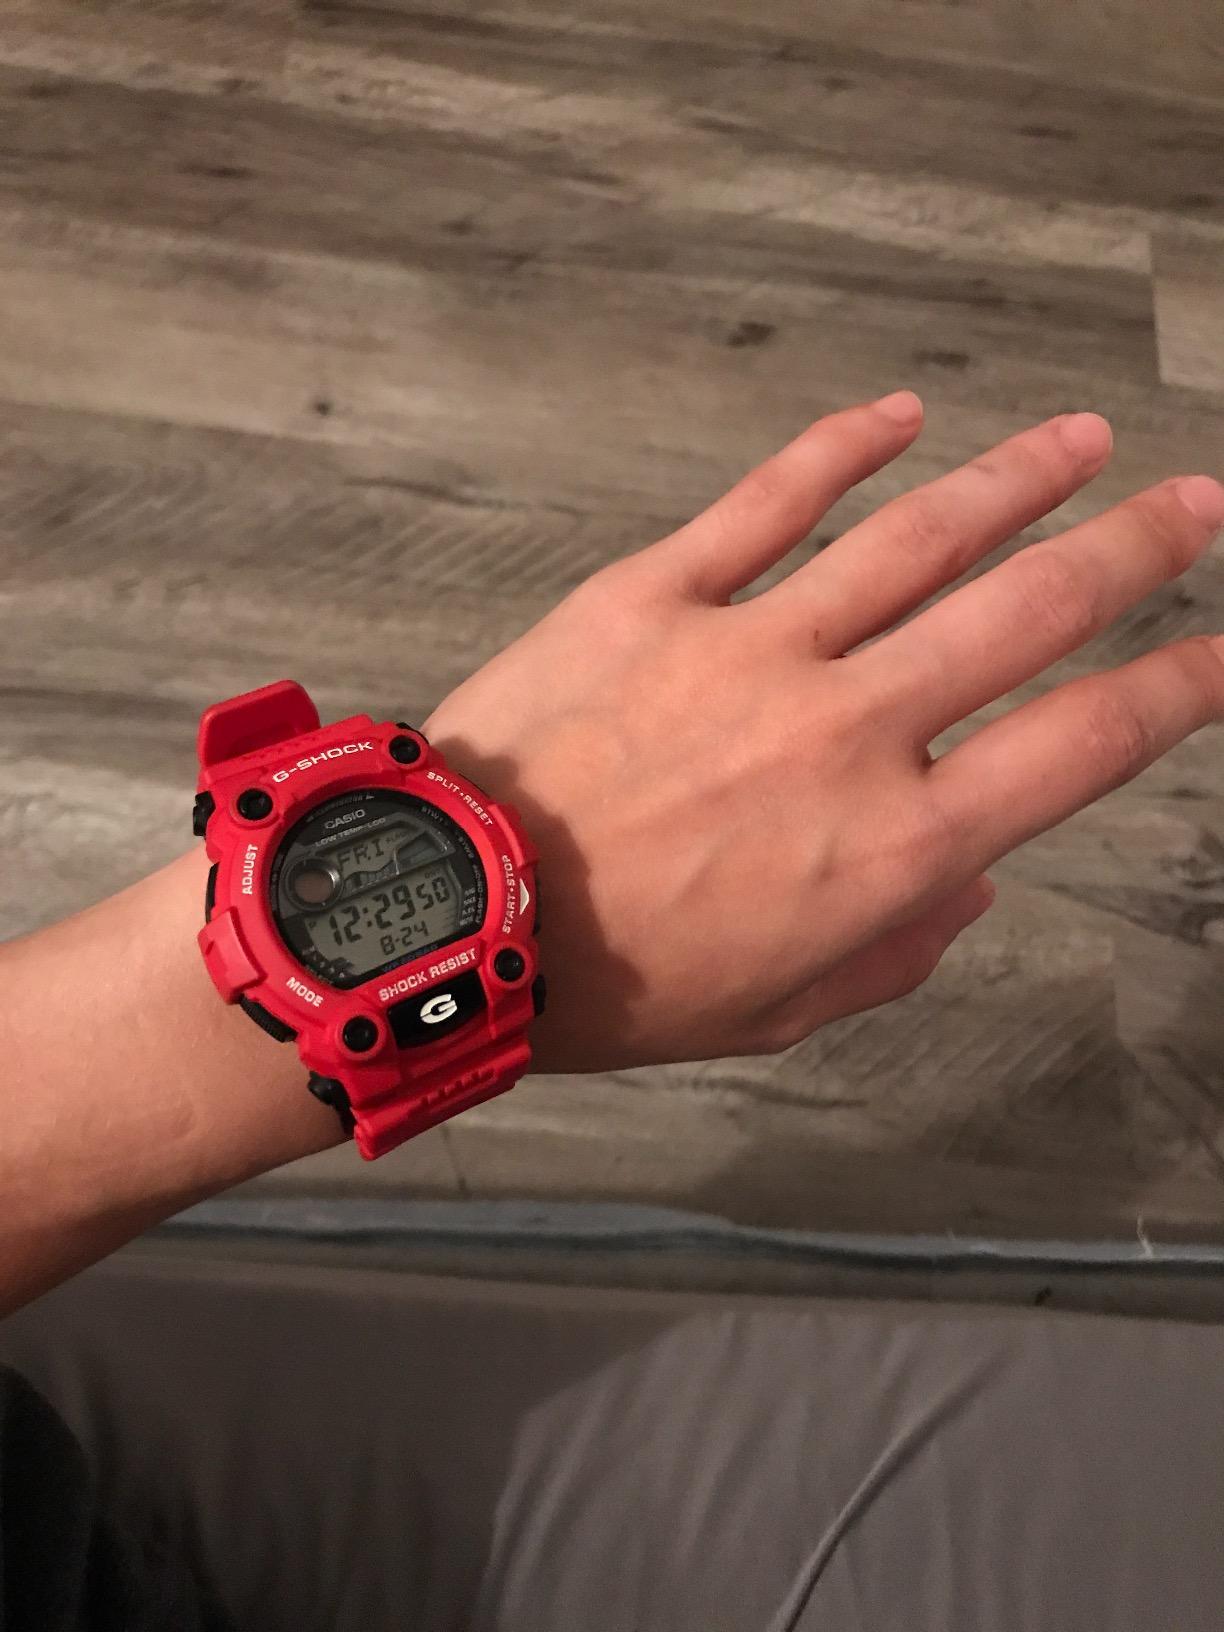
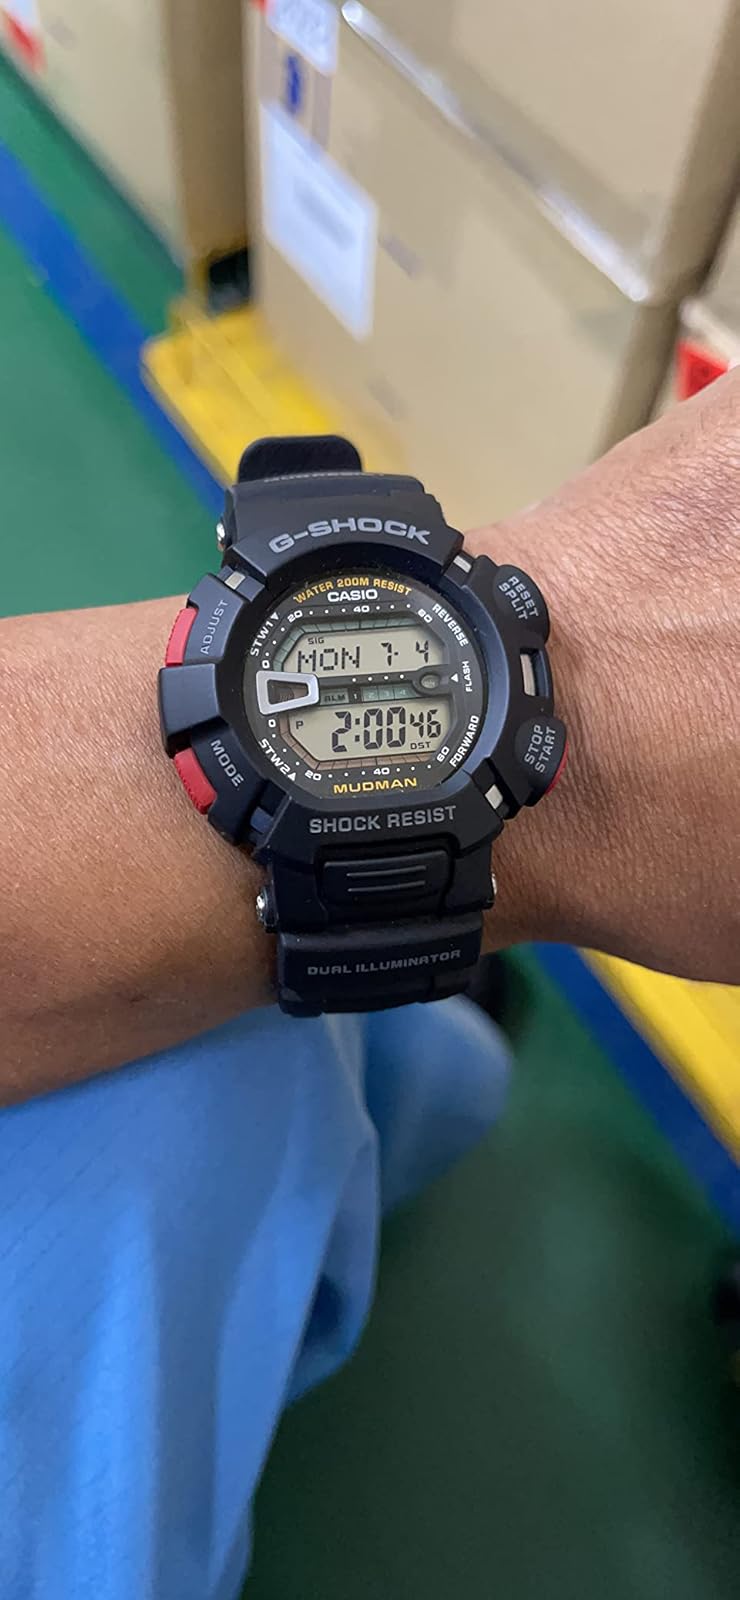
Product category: accessories_watch
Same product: no